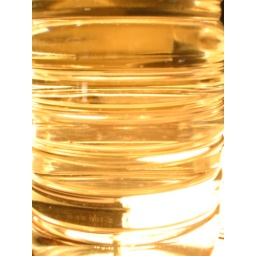
water bottle in gold